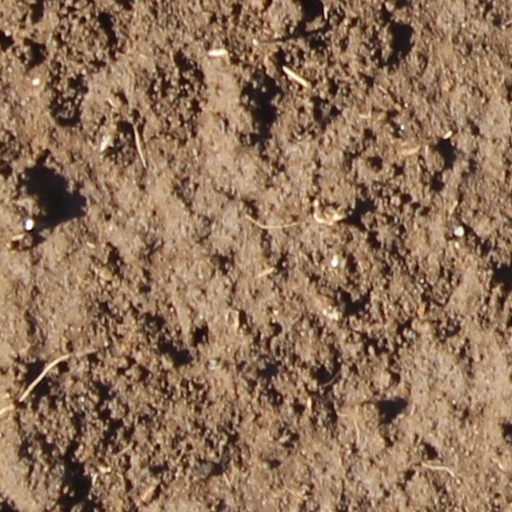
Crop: wheat